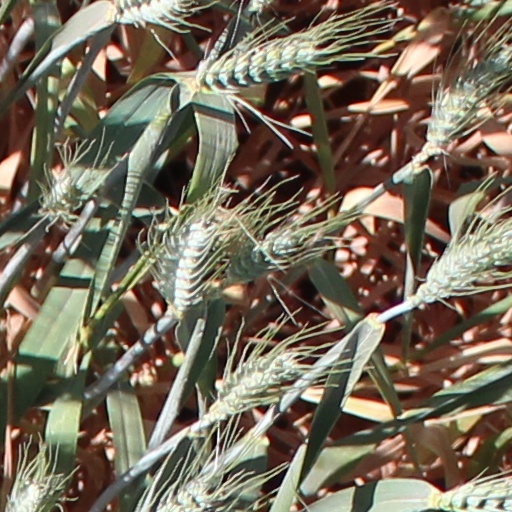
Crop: wheat